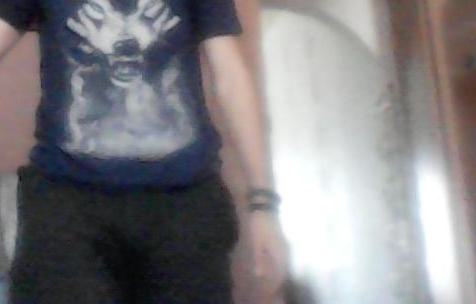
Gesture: no_gesture